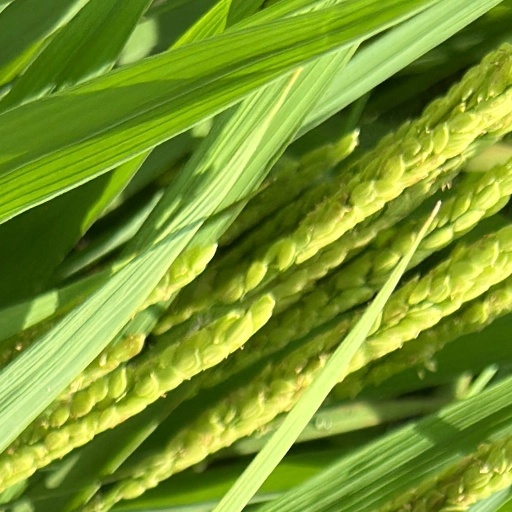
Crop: rice